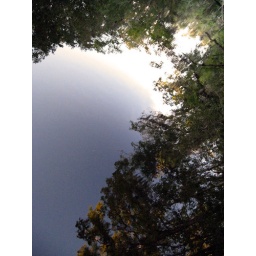
Reflection of trees and sky in Black Creek.